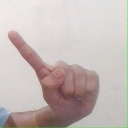
अक्षर: ए